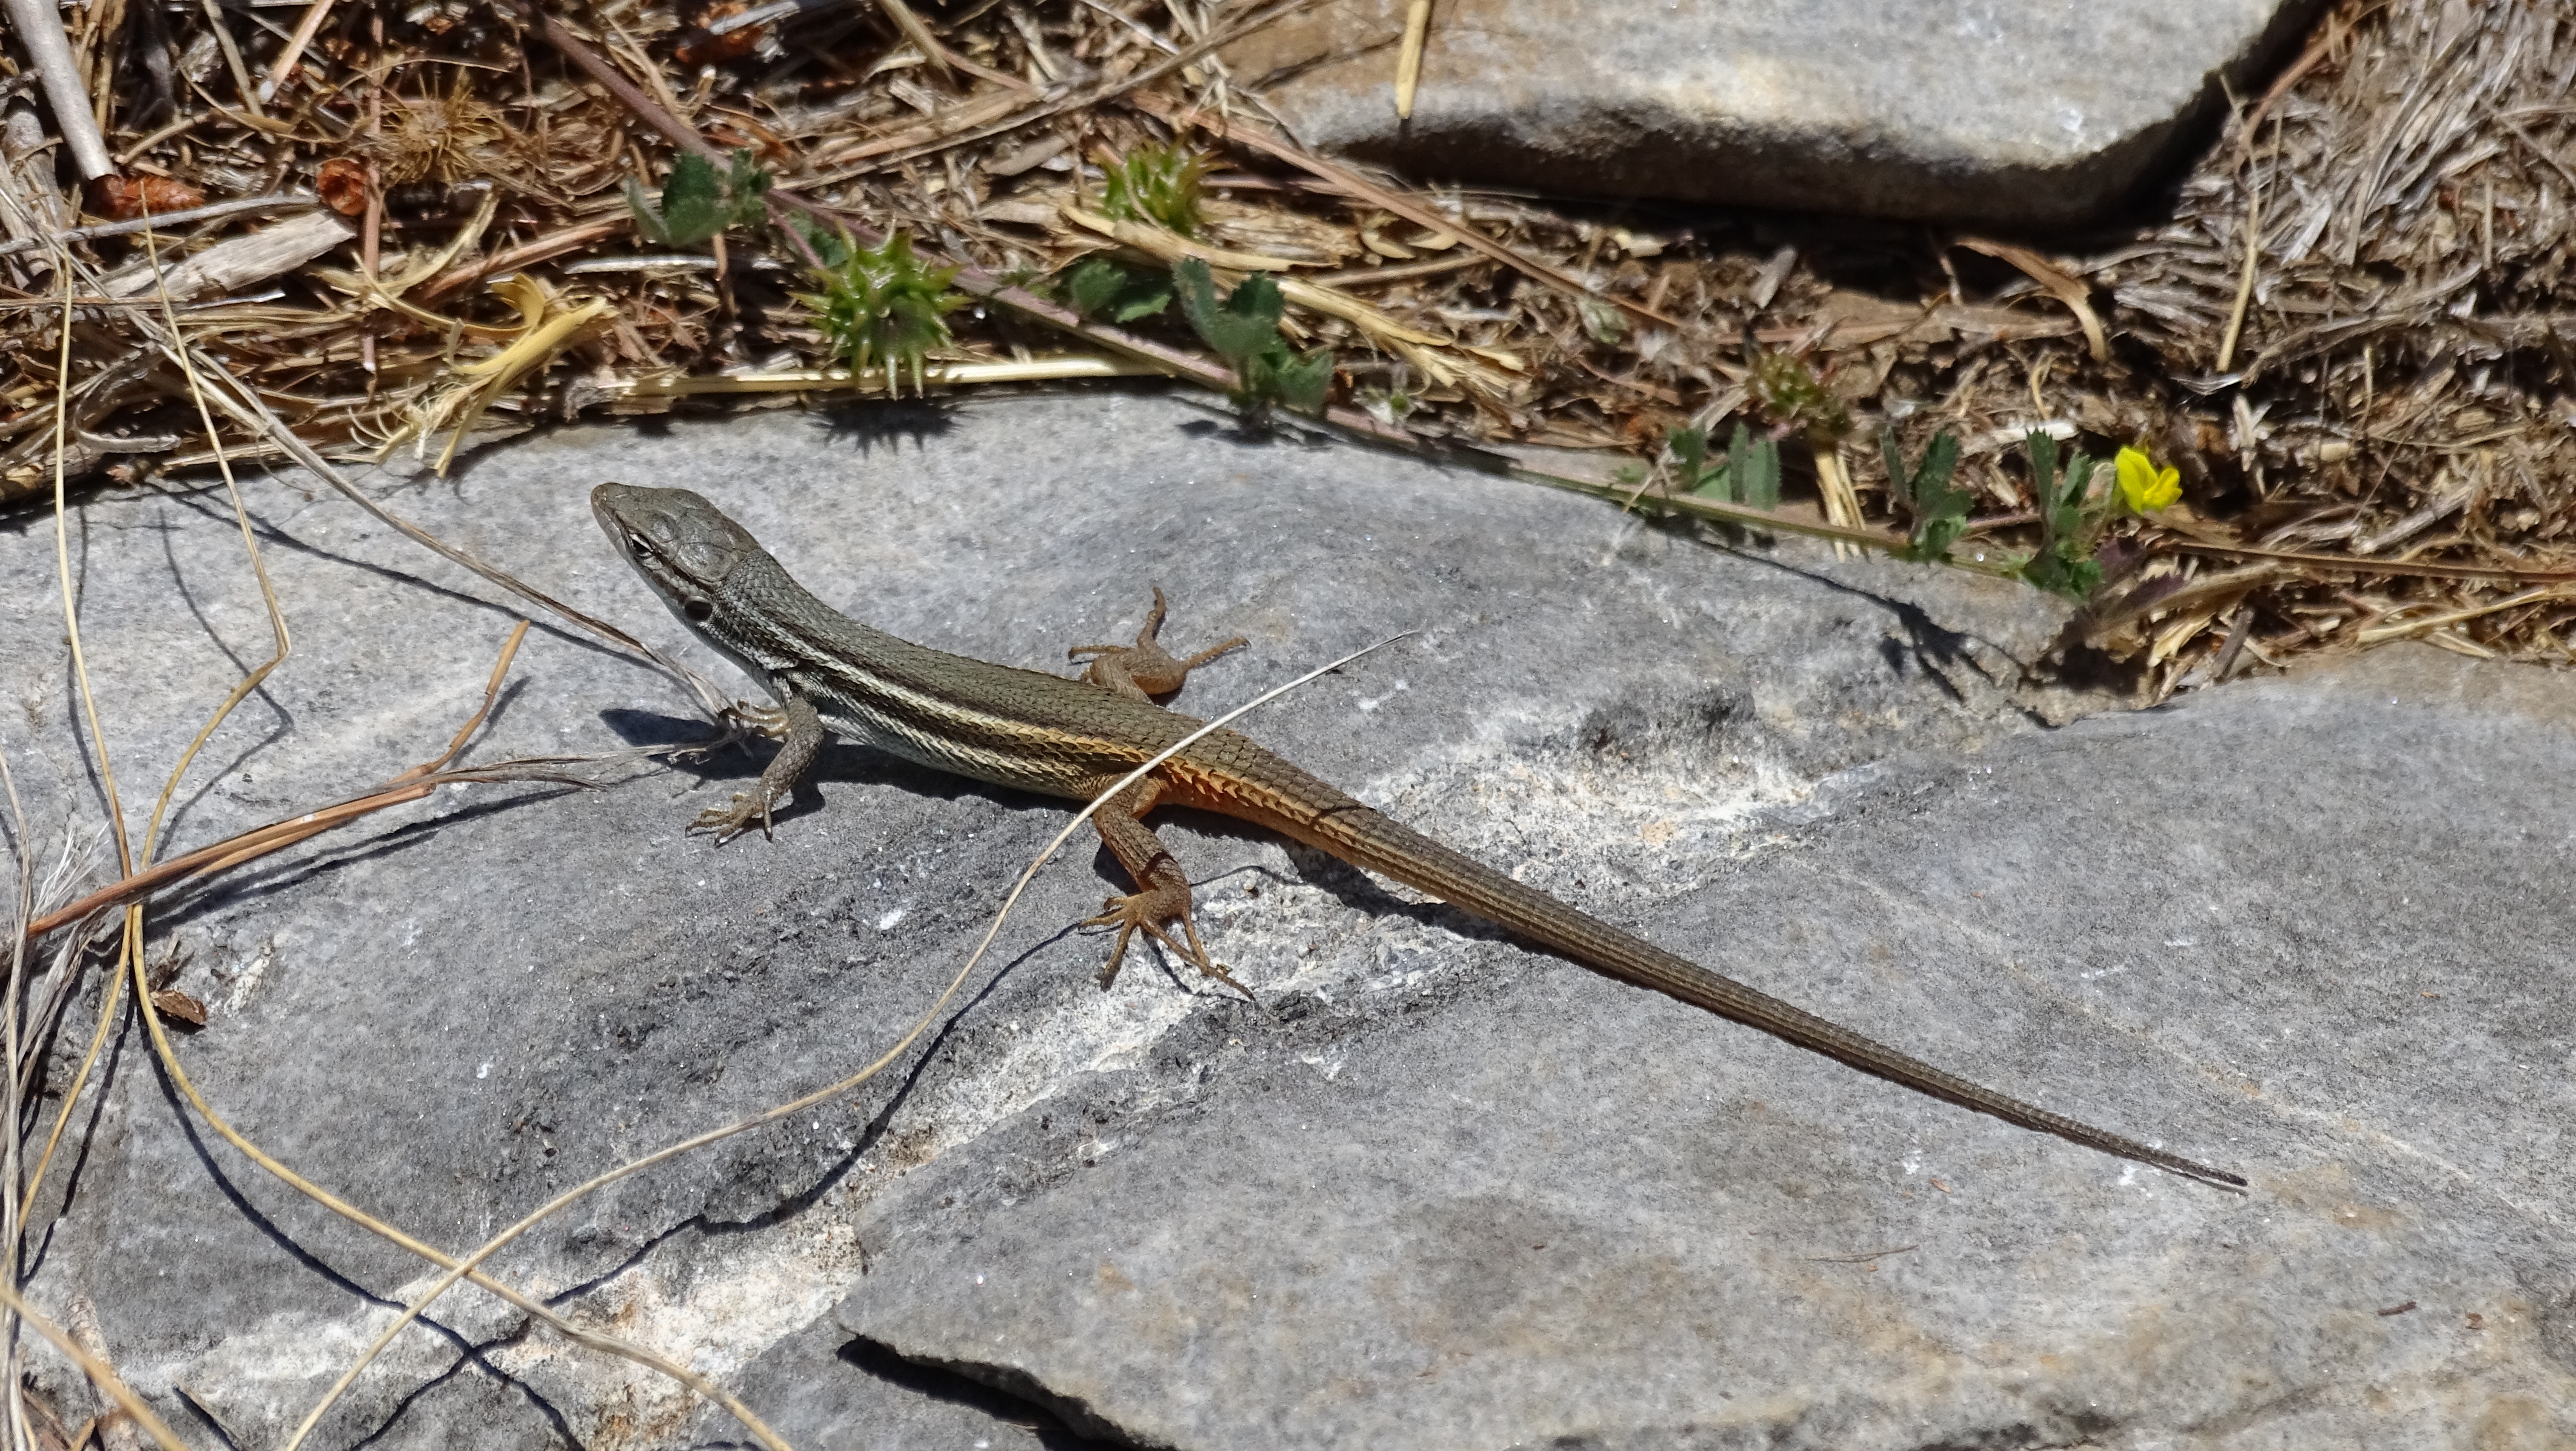
branch, wildlife, reptile, fauna, lizard, vertebrate, reptiles, agamidae, scaled reptile, lacertidae